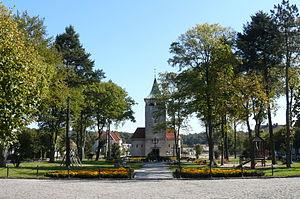
Wieleń est une ville de Pologne, située dans la voïvodie de Grande-Pologne. Elle est le chef-lieu de la gmina de Wieleń, dans le powiat de Czarnków-Trzcianka.